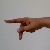
The image shows a hand gesture representing the letter 'P' in Indian Sign Language.